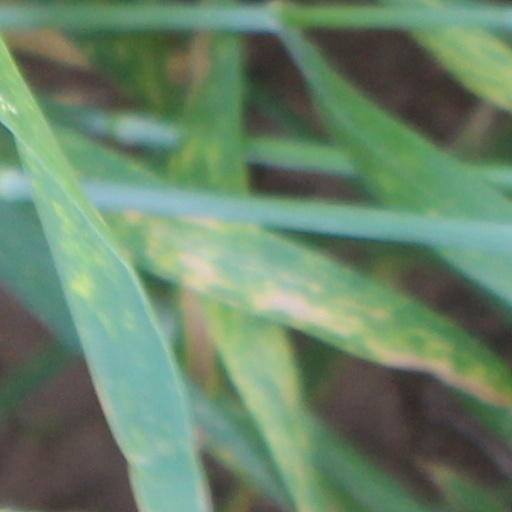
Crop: wheat